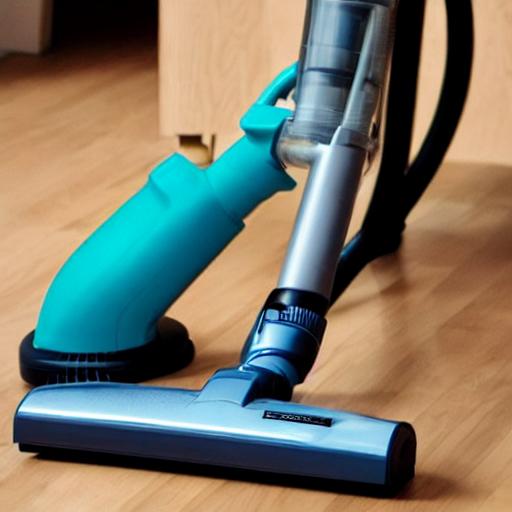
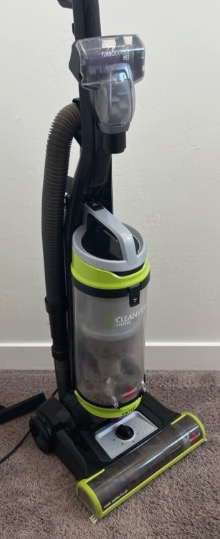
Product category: items_vacuum
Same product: no